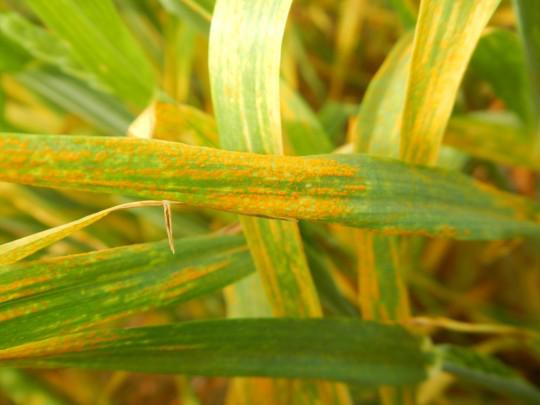
Plant: Wheat
Disease: wheat stripe rust